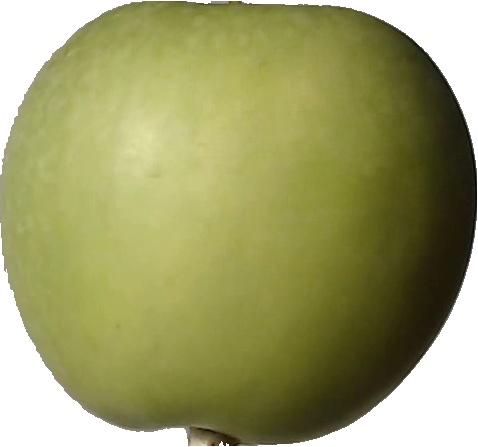
Label: apple_granny_smith_1